Cult of the Holy Spirit

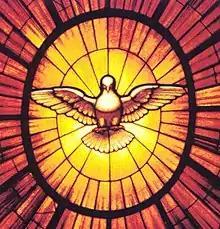
The dove: iconographic symbol of the Holy Spirit

Worship of the Holy Spirit was inspired by the figure of Joachim of Fiore (†1202), a medieval monk who was considered as a millenarian prophet who, on the basis on his interpretation of the Book of Revelation, postulated that around the year 1260 a Third Age of history would begin. The Third Age would be governed by the Holy Spirit and would represent a spiritual governance, in which Orthodox Christians and the Jews would re-unite with the Catholics in one faith. These theories became associated with the Fraticelli strand of the Franciscan Order, and were later condemned by Pope Alexander IV in 1256, after the so-called scandal of the Eternal Evangel caused by Gerardo of Borgo San Donnino.